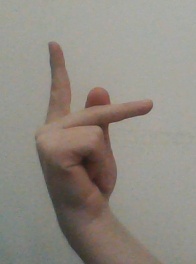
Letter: dha